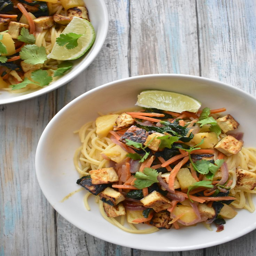
this dish was inspired by delicatessen .